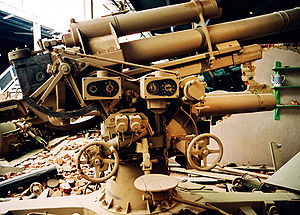
88 mm kanon / Indsats i kamp
88 mm-kanon på Imperial War Museum, Duxford, 2001
Den tyske 88 mm kanon var en antiluftskytskanon, som især blev anvendt under 2. verdenskrig. Tidligt i krigen blev man klar over, at den også var en fremragende panserværnskanon, og 88 mm-kanonen blev udviklet til en lang række modeller, som blev anvendt på stort set alle slagmarker.